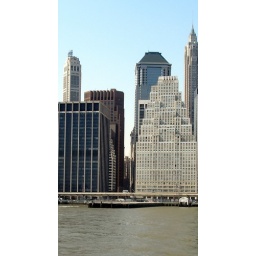
If you look in the urban canyon of Wall street you can just see Trinity church in the background.